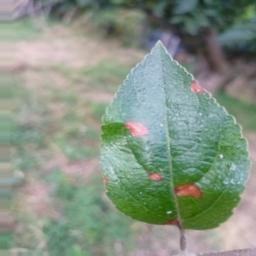
Label: Alternaria